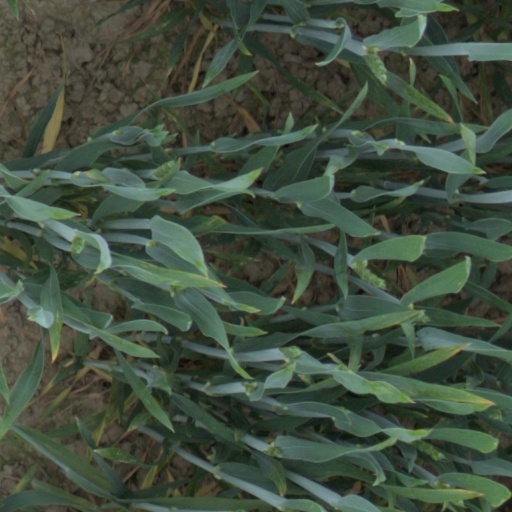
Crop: wheat